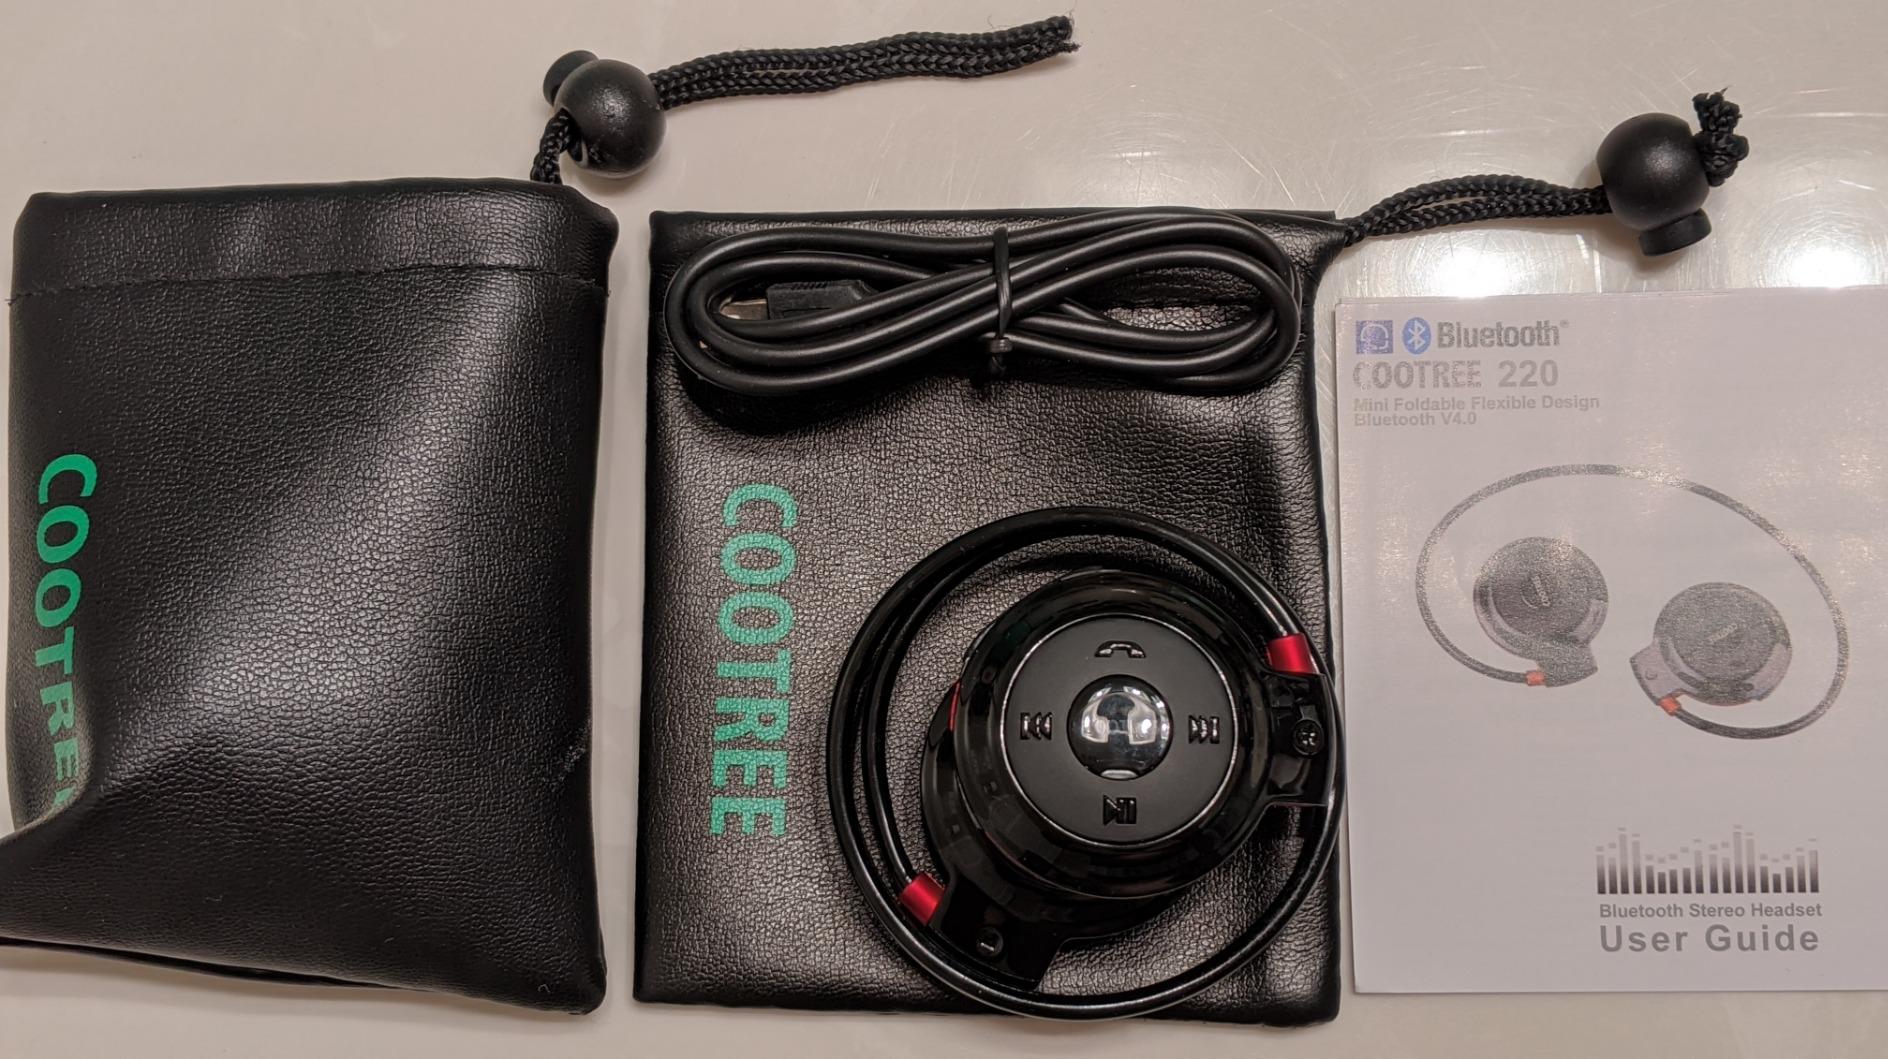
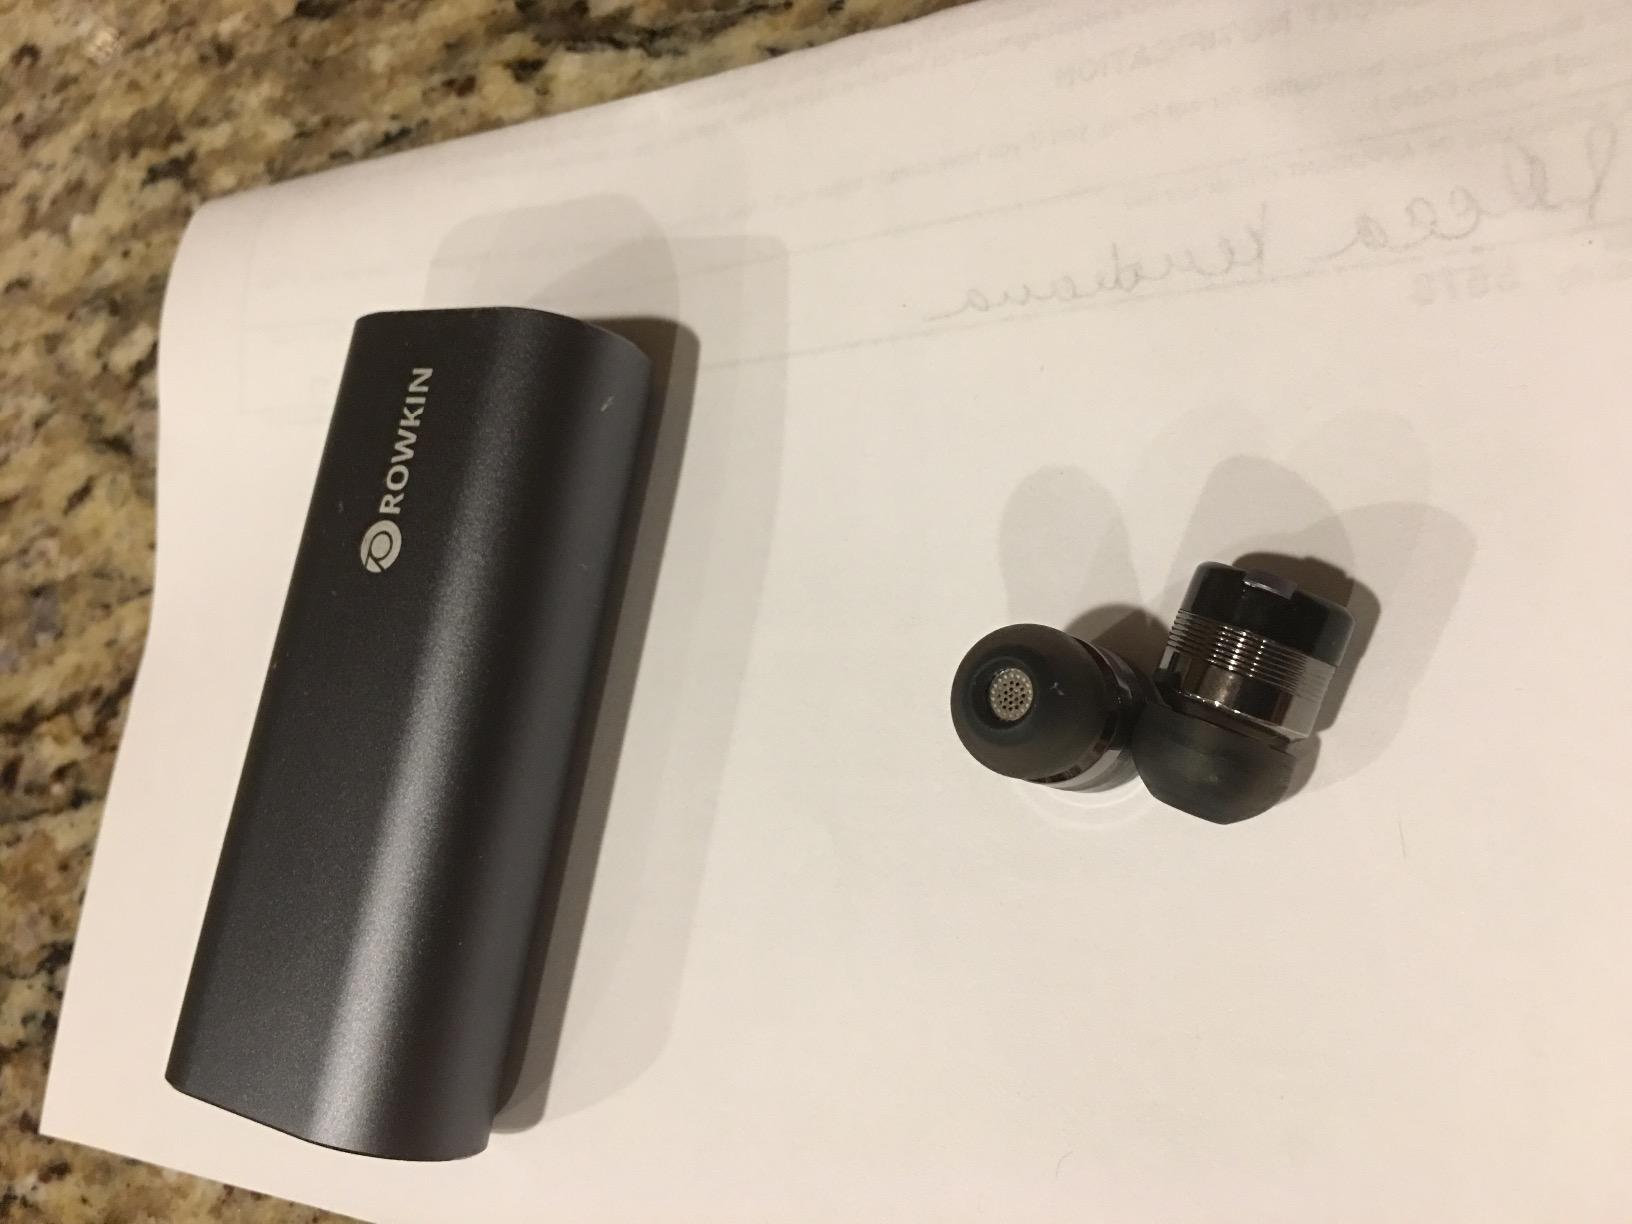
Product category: headphones
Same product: no